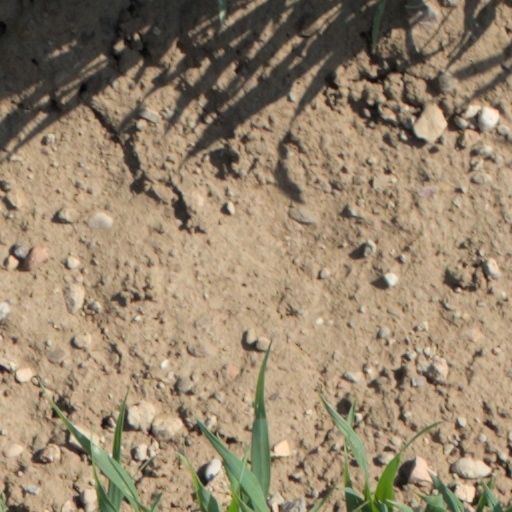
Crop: wheat